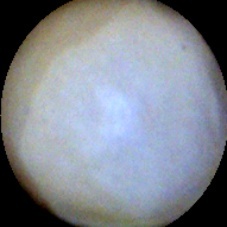
Label: Intact